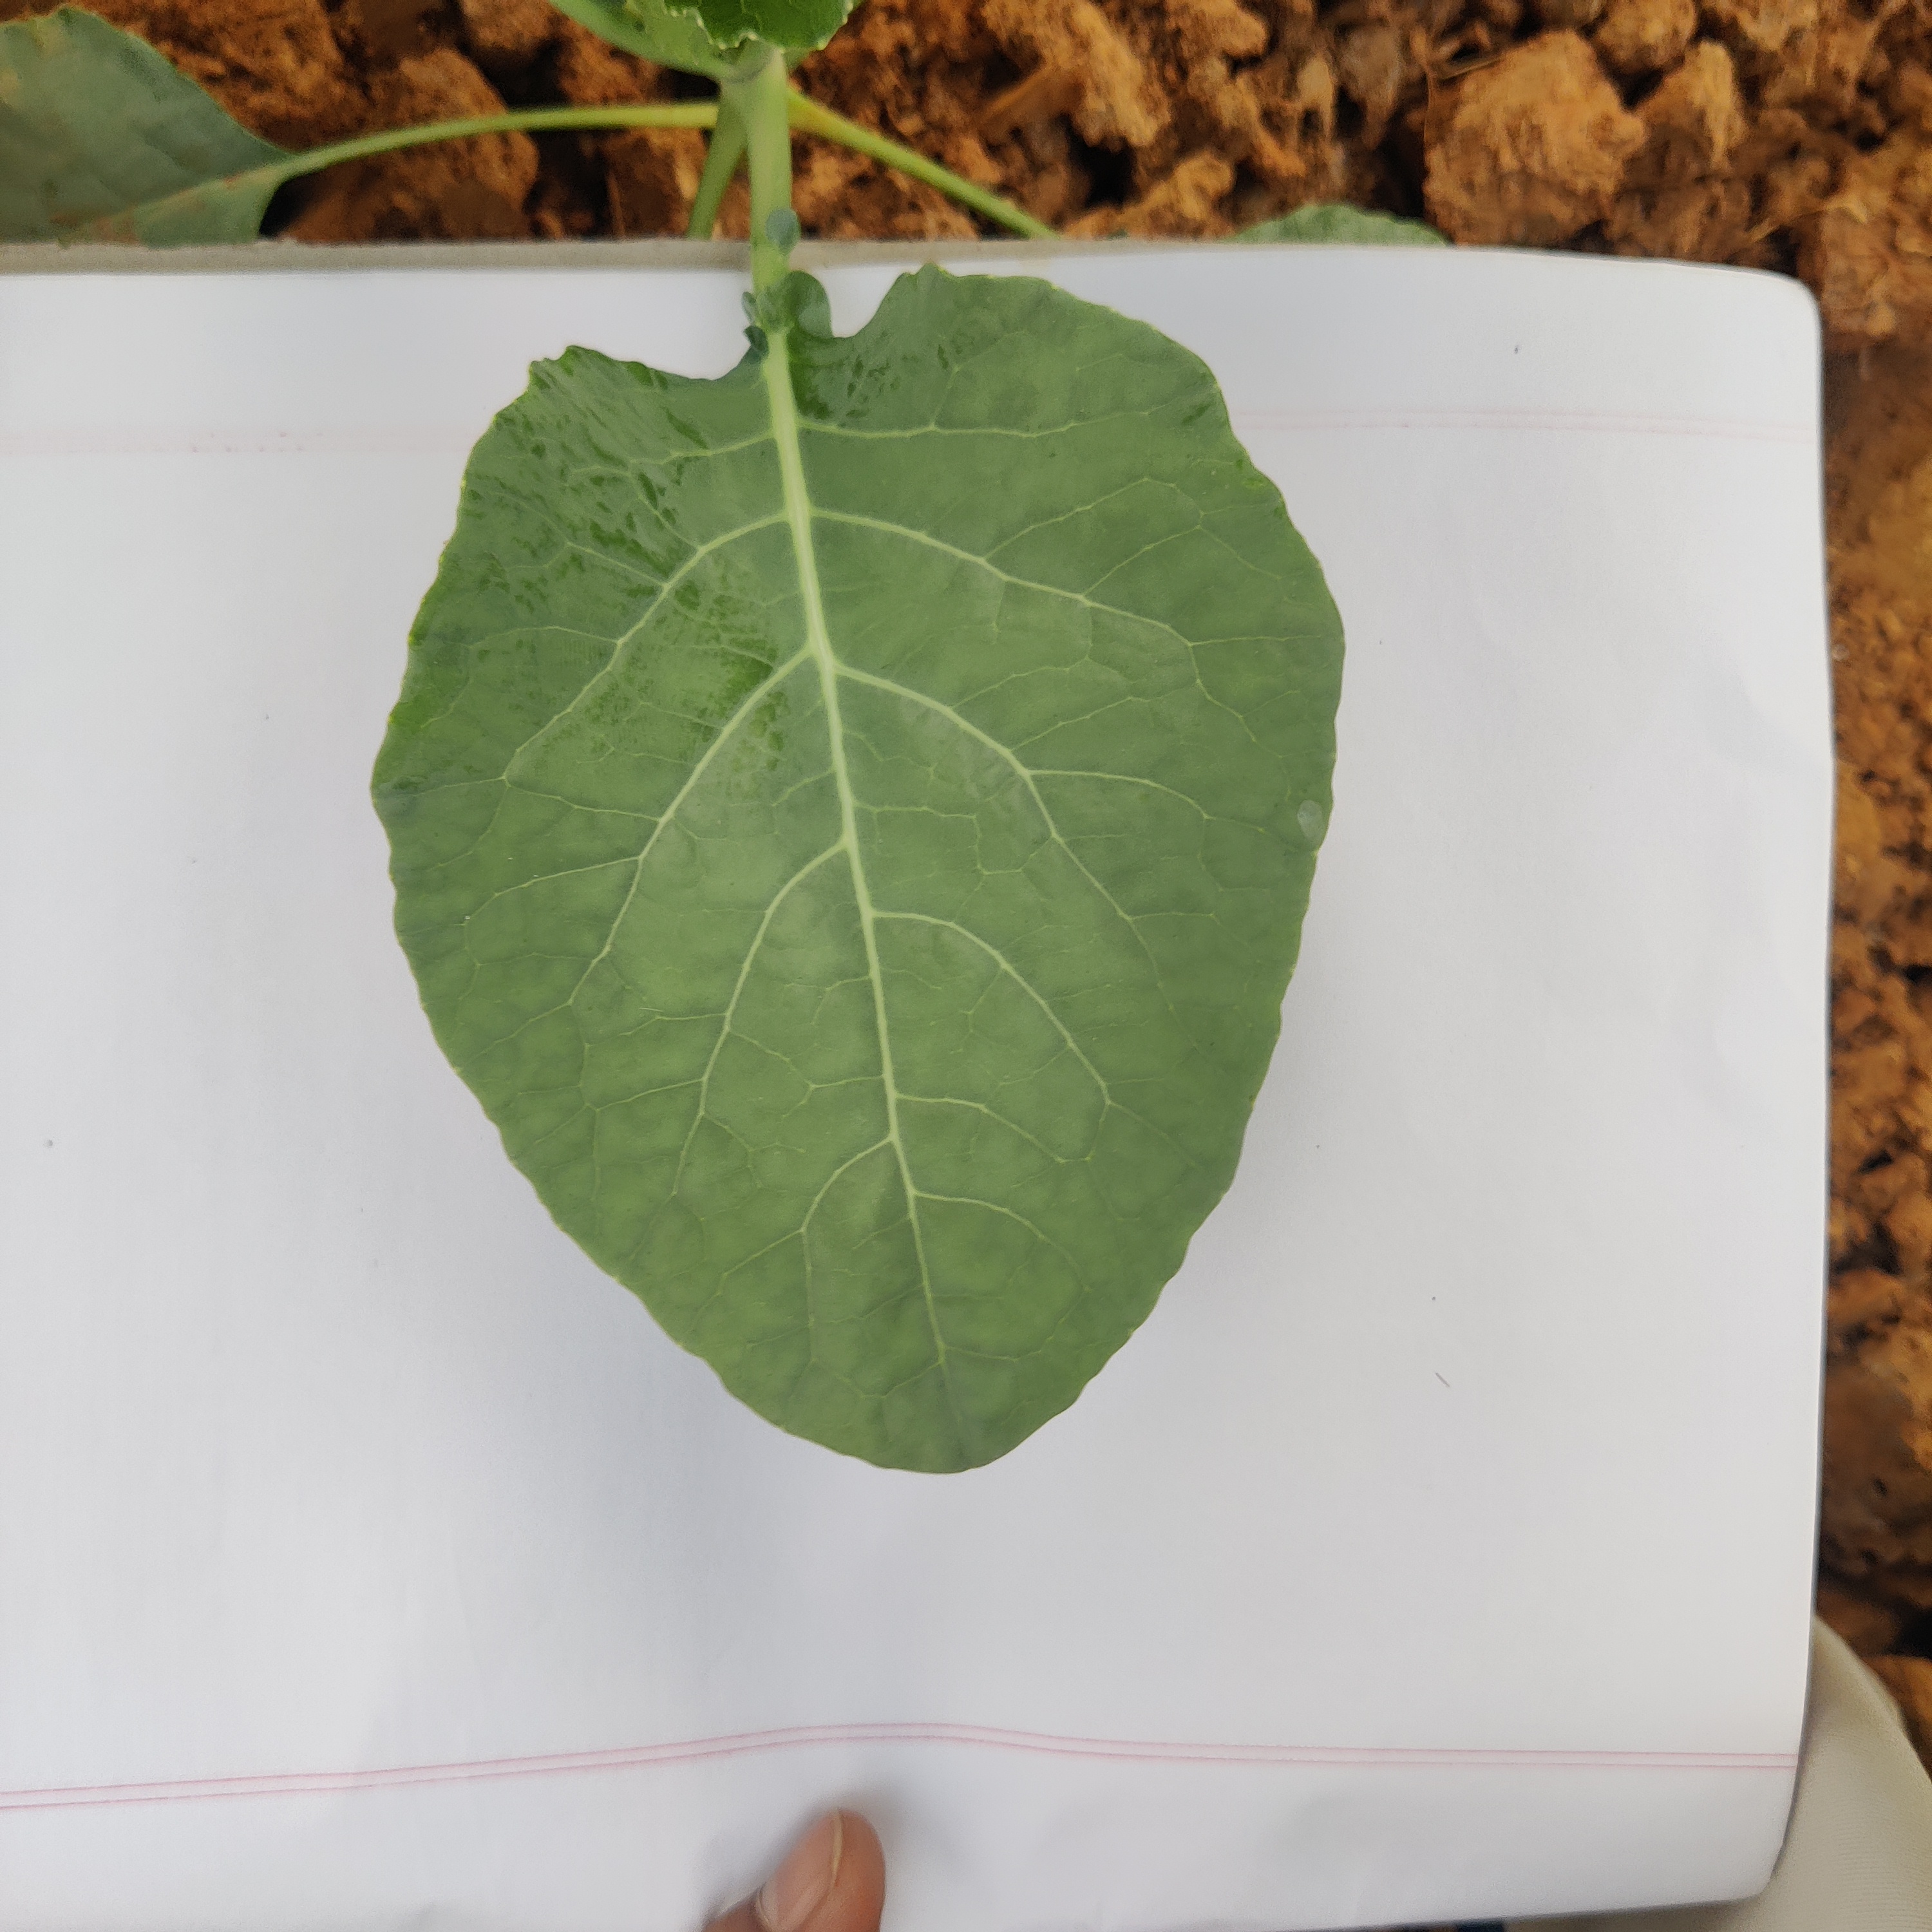
Label: Healthy